Paris Métro

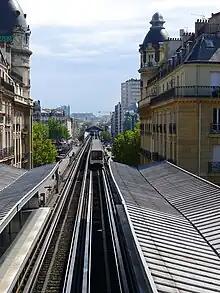
Overview of Passy station

Tickets are sold online (e.g. via SNCF Connect), at staffed counters and at automated machines in the station foyer. Unlimited passes for a whole day, week or month are called Forfait Navigo. Online, the ticket can directly be added to the phone which can than be used at the automated gates by simply holding the phone onto them. These are located at all entries and exits. Exit from all stations is clearly marked as to the point beyond which possession of a ticket is no longer required.